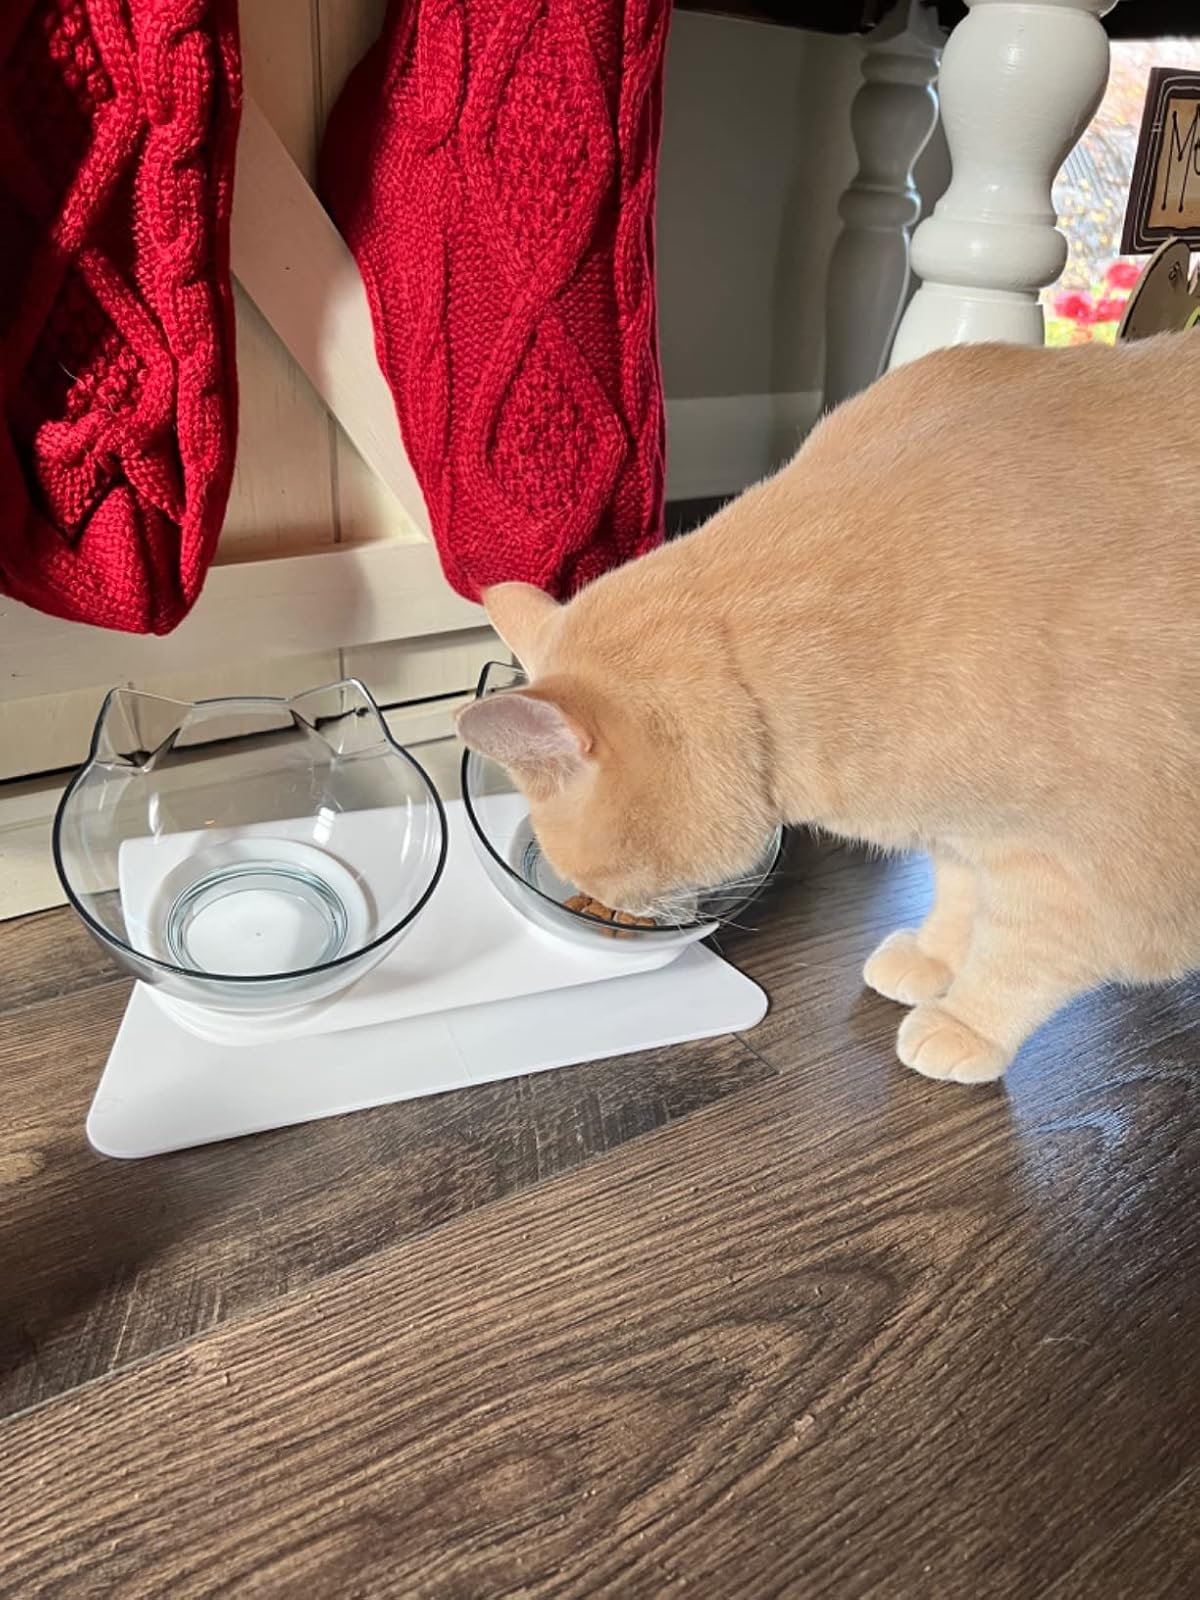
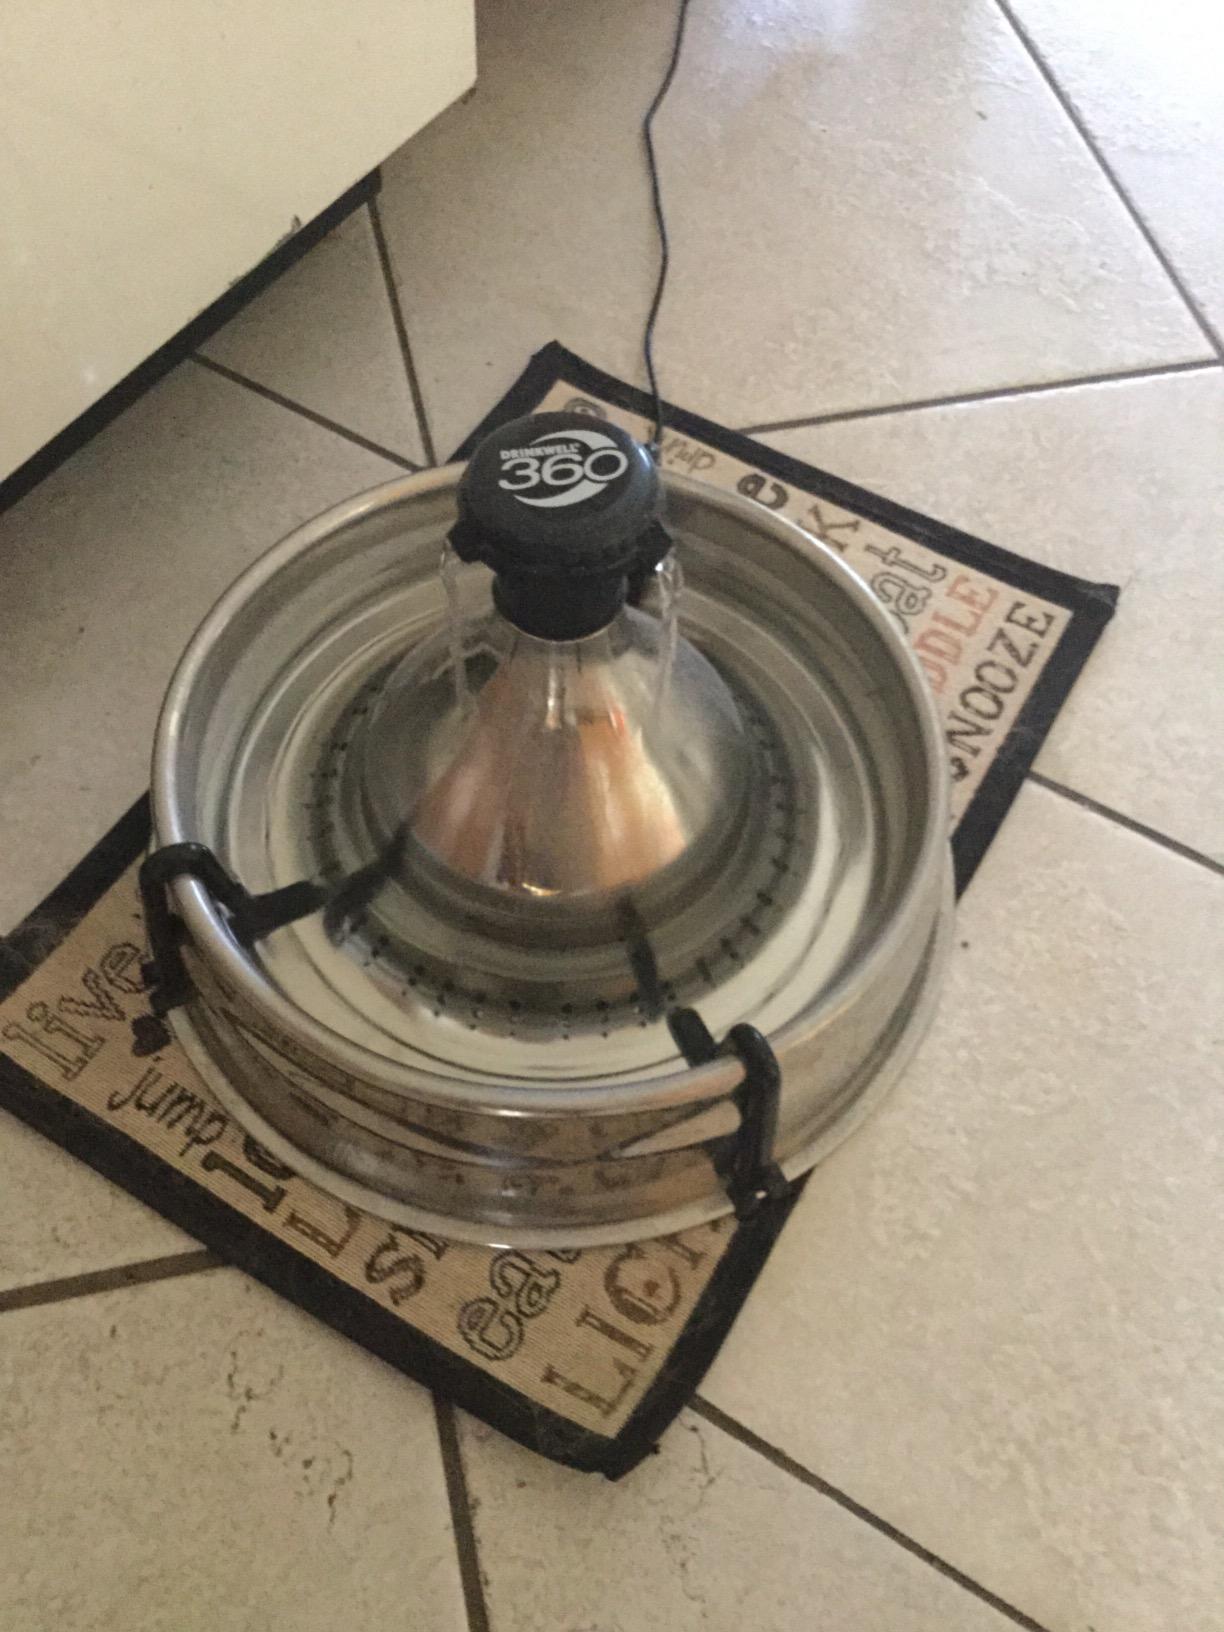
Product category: items_bowl
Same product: no